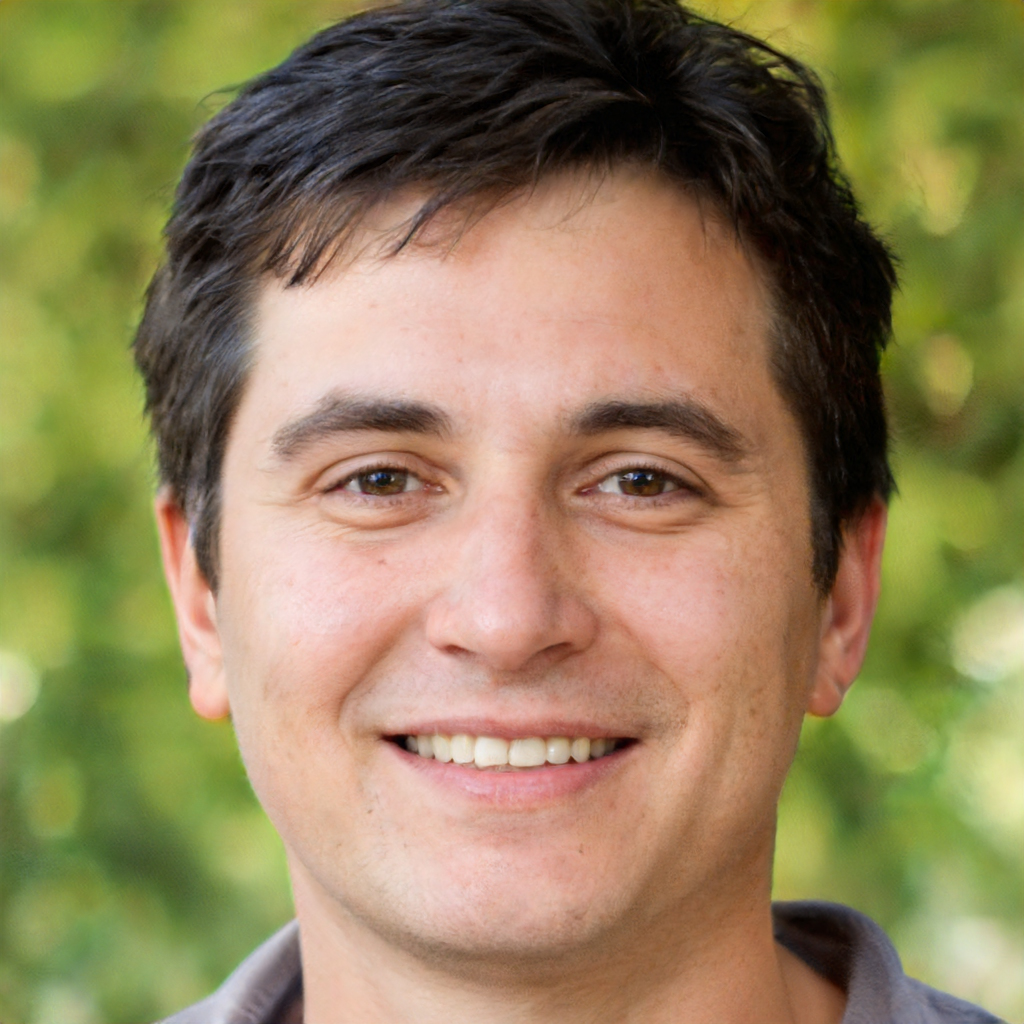
Gender: Male